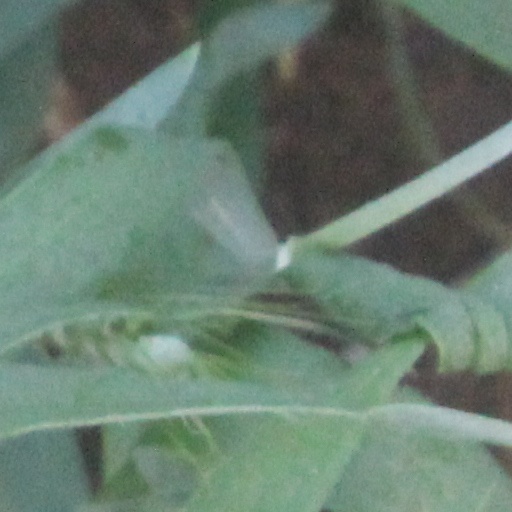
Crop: wheat